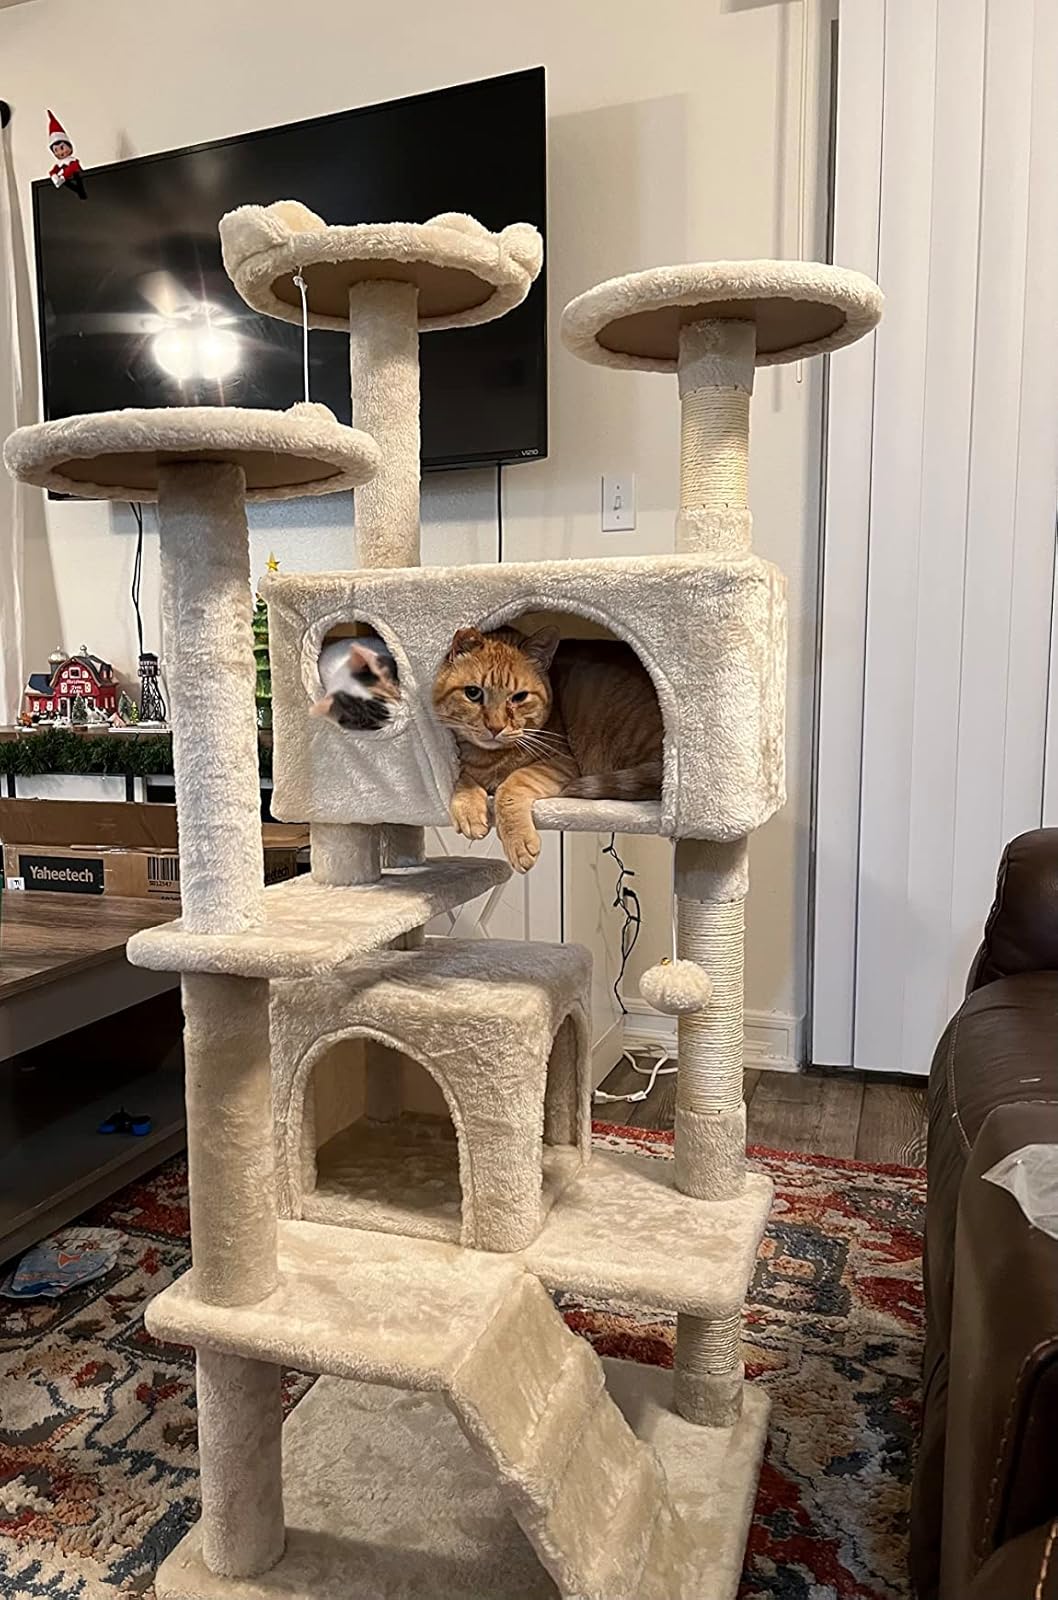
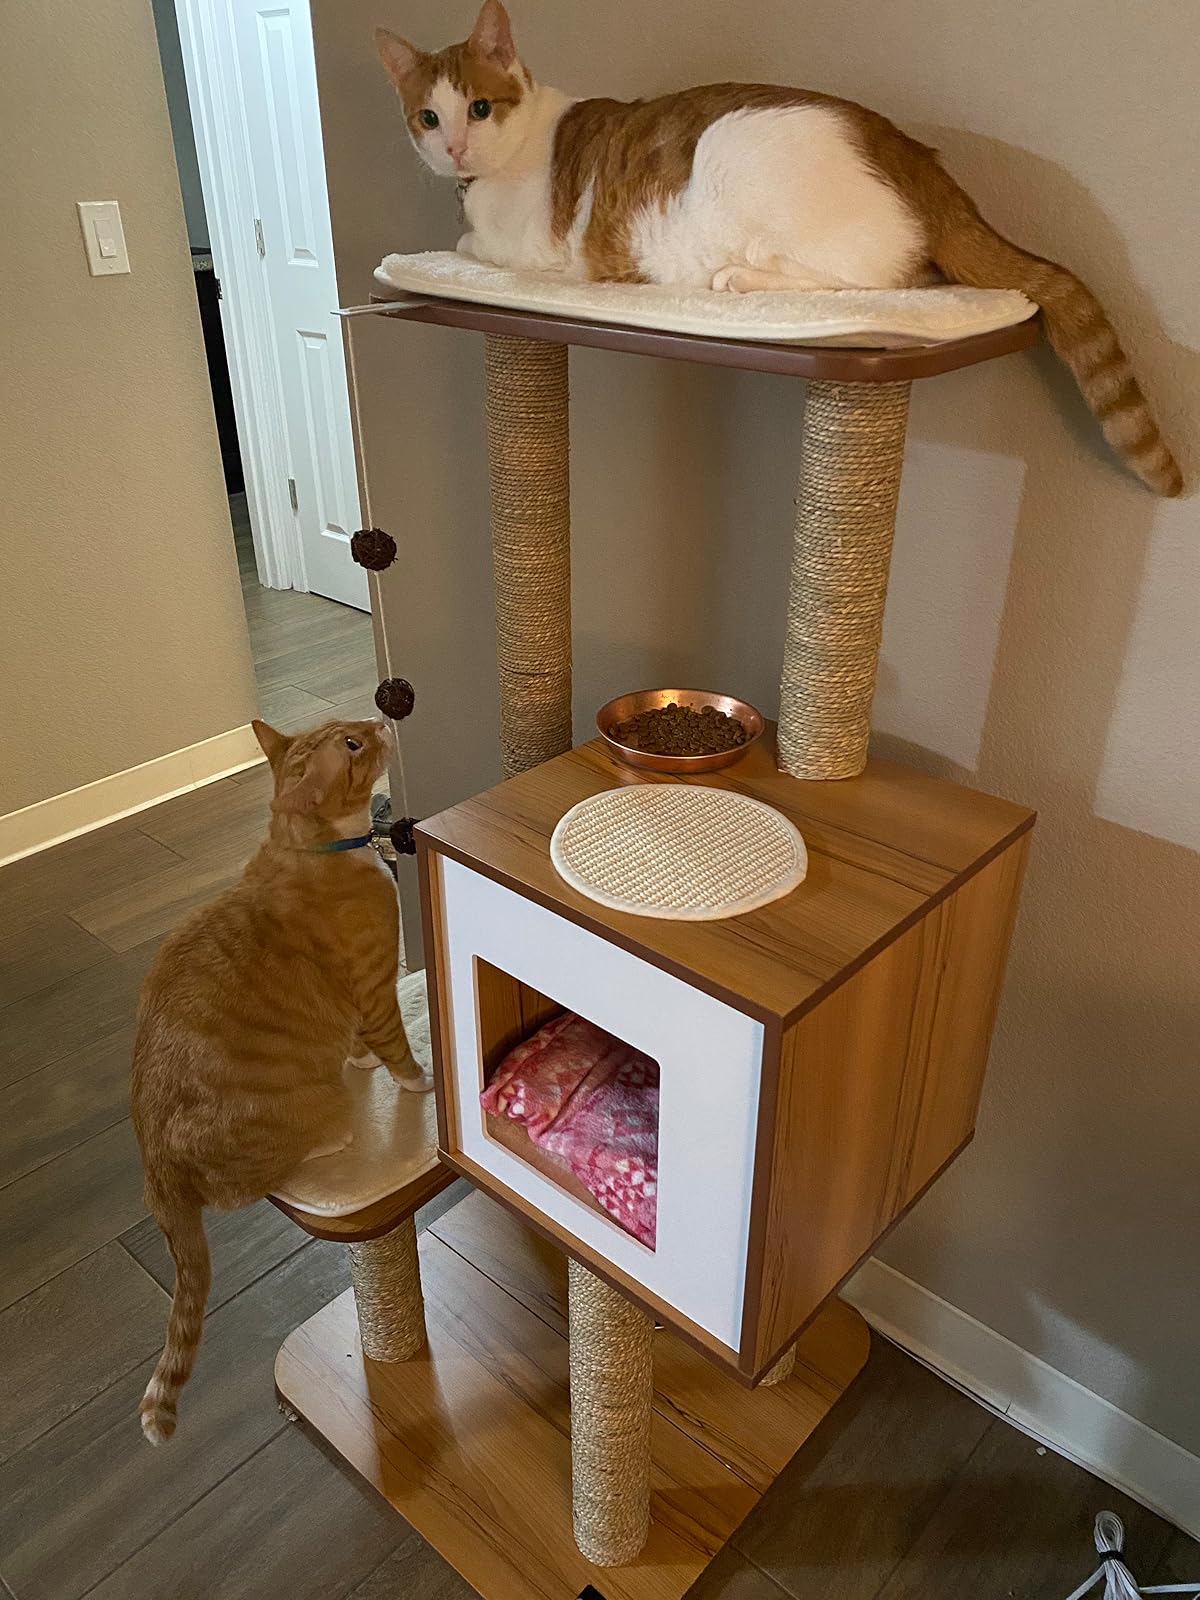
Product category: items_cat tree
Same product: no